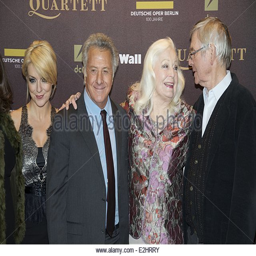
actor , actor , musical artist and actor at the premiere